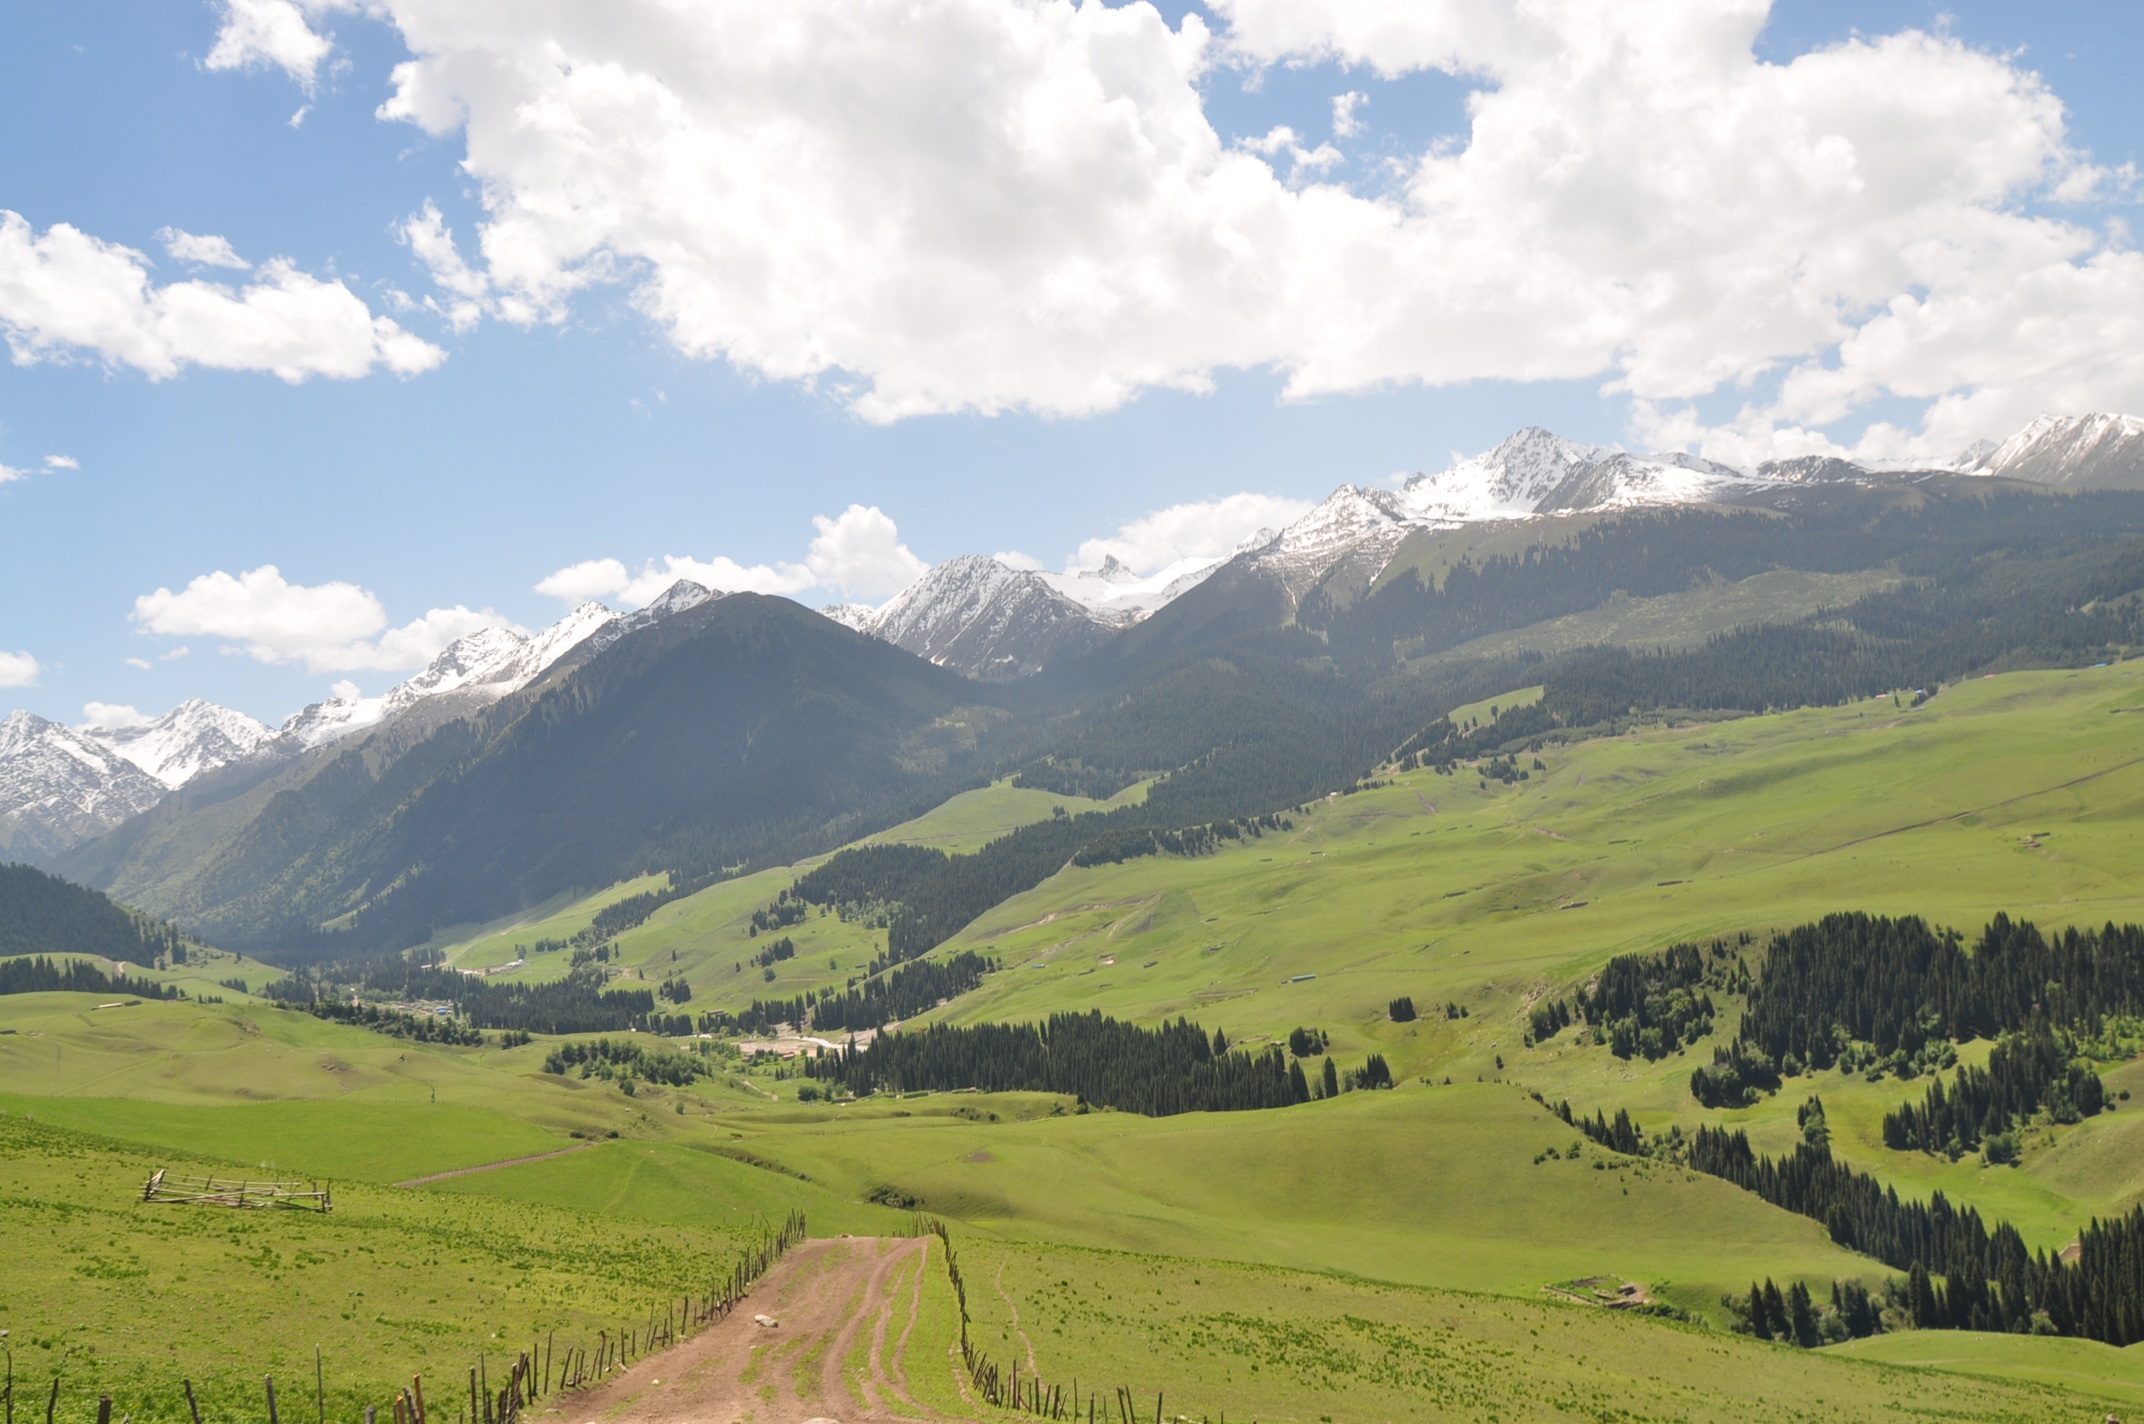
landscape, mountain, road, field, meadow, prairie, hill, valley, mountain range, pasture, natural, highland, ridge, plain, alps, grassland, plateau, fell, loch, rural area, landform, the kalajun, mountain pass, geographical feature, mountainous landforms